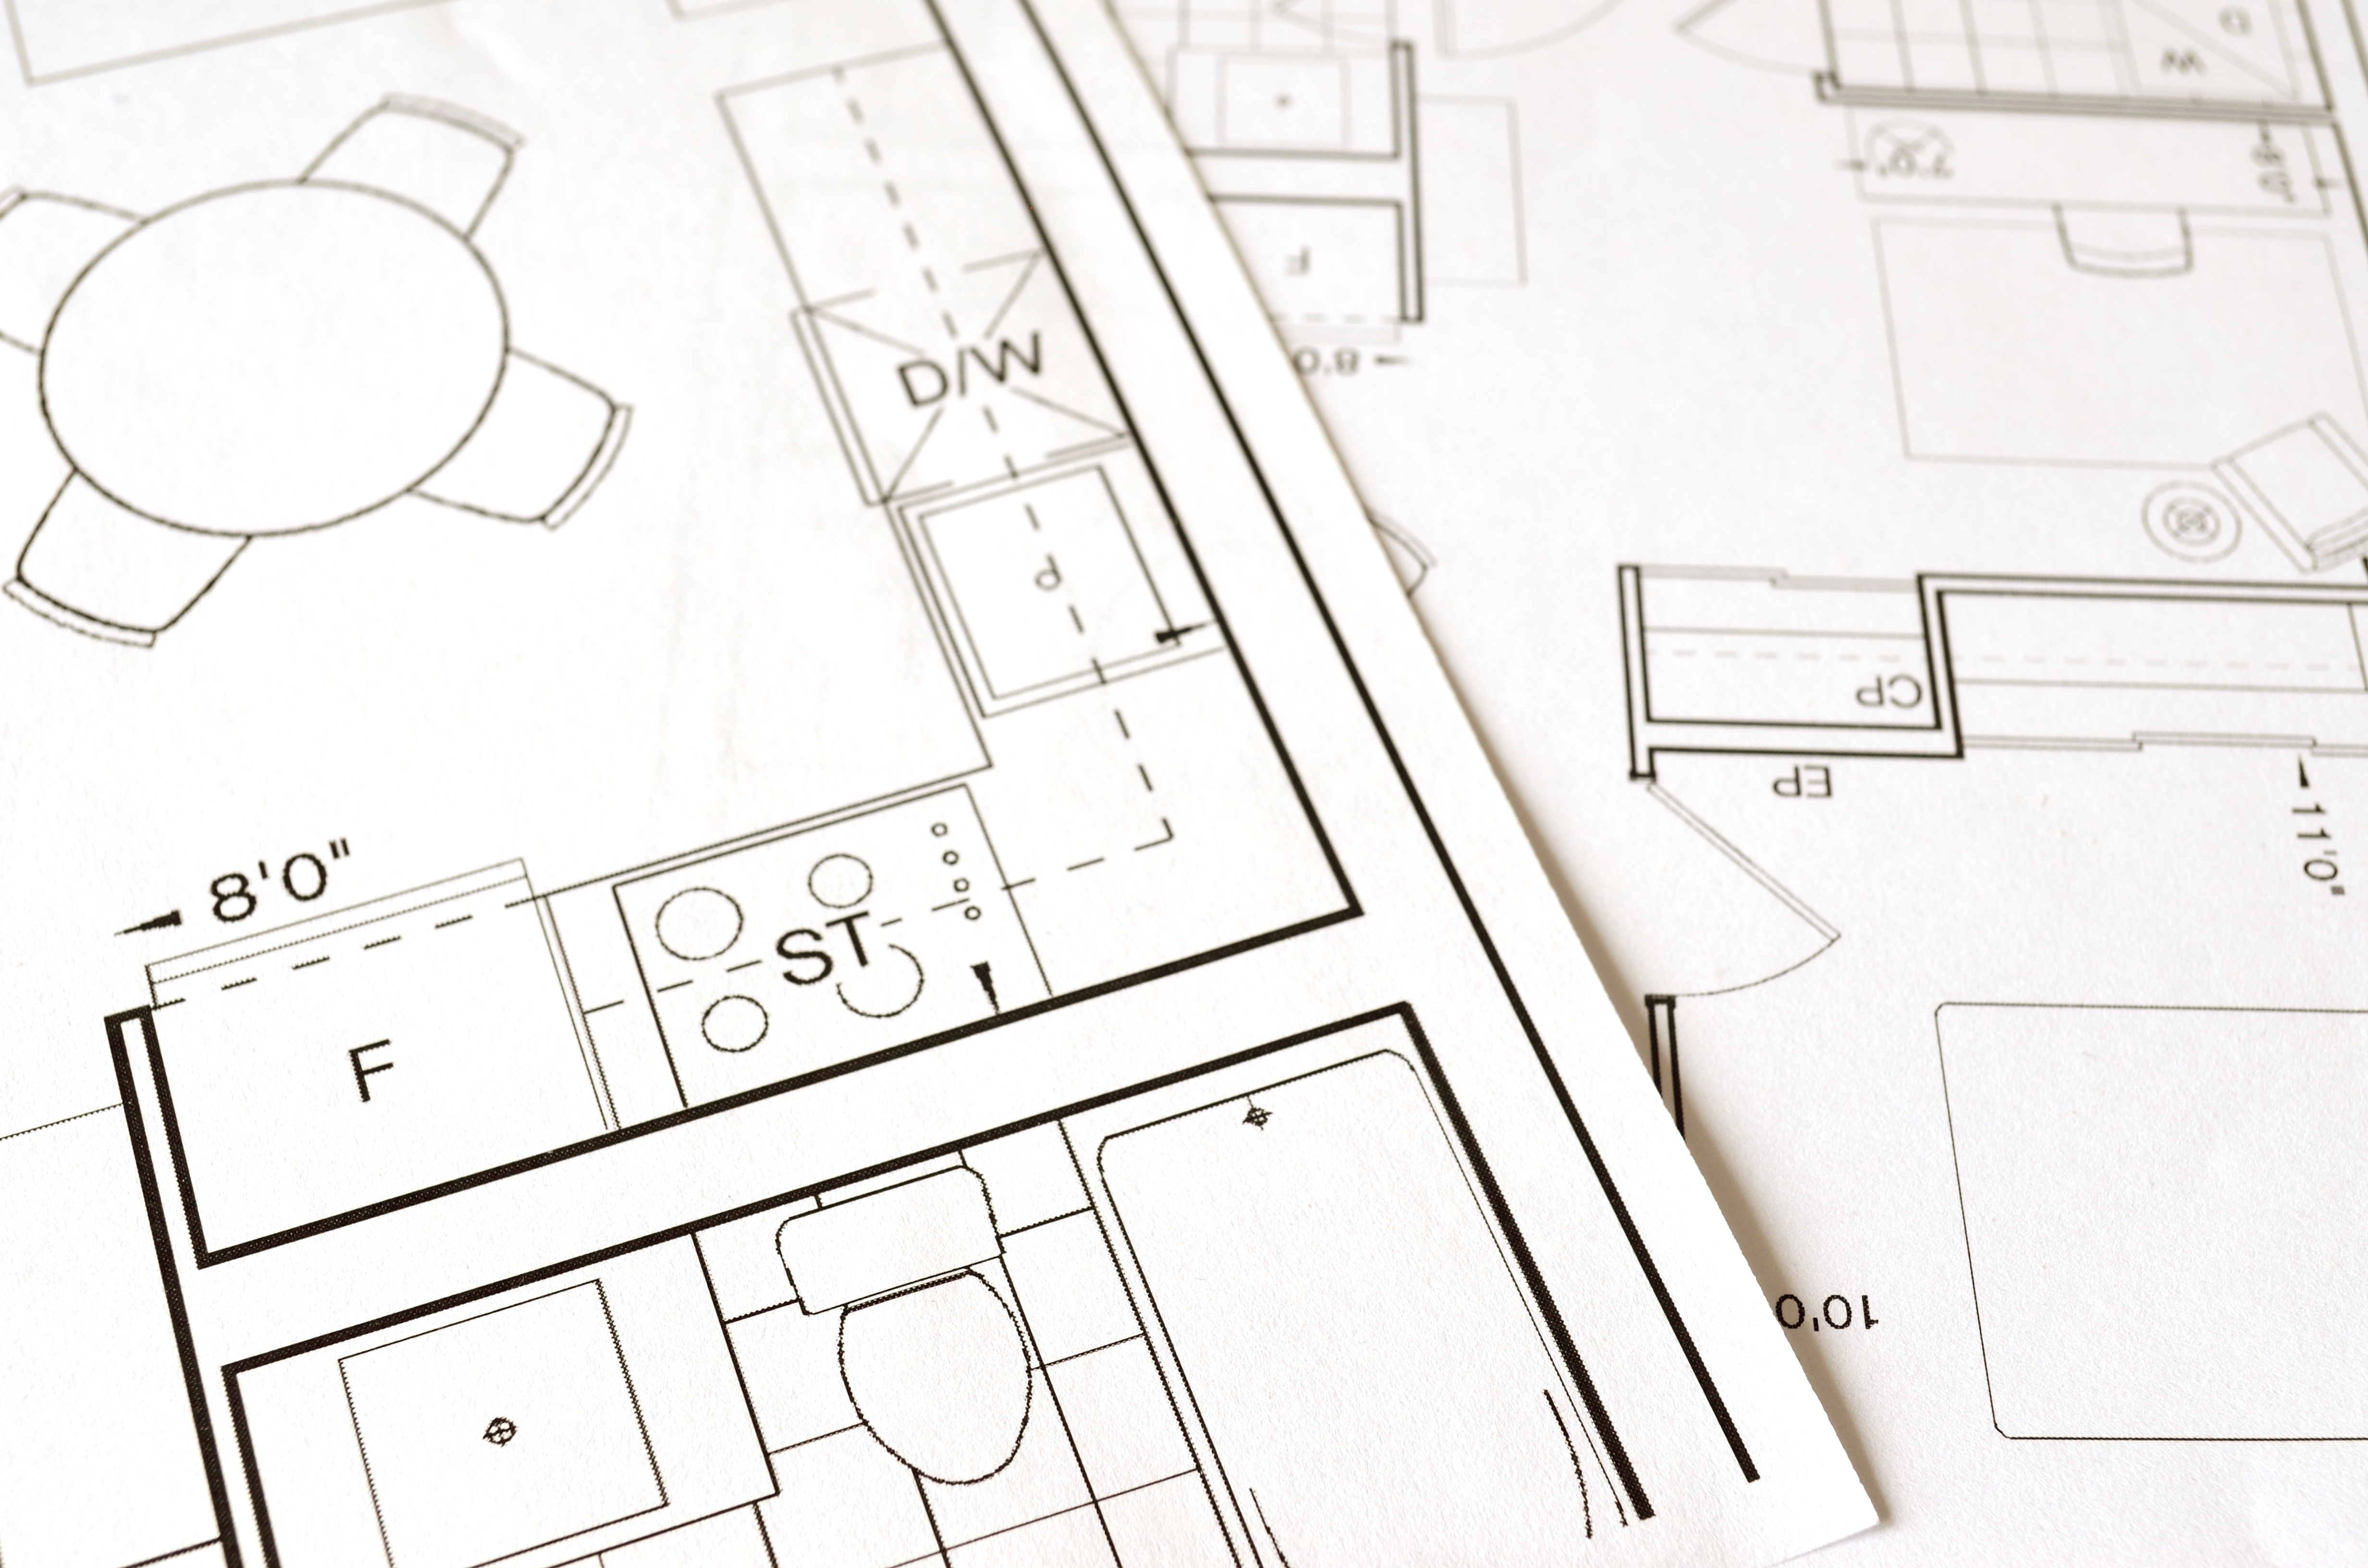
architecture, house, floor, home, architect, construction, line, room, engineering, sketch, drawing, design, drafting, diagram, plan, build, renovation, architectural, engineer, condo, real estate, flooring, blueprint, floor plan